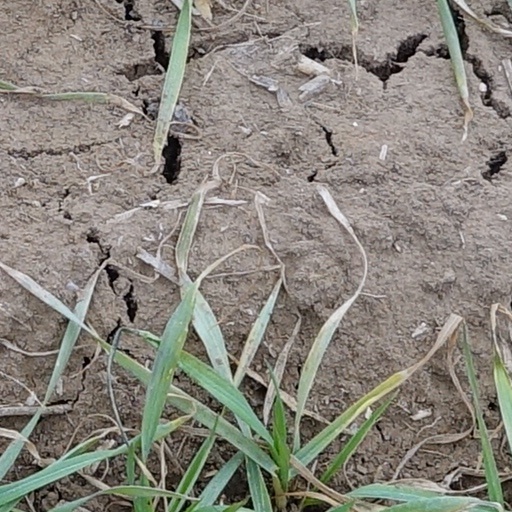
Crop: wheat